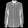
Label: Shirt